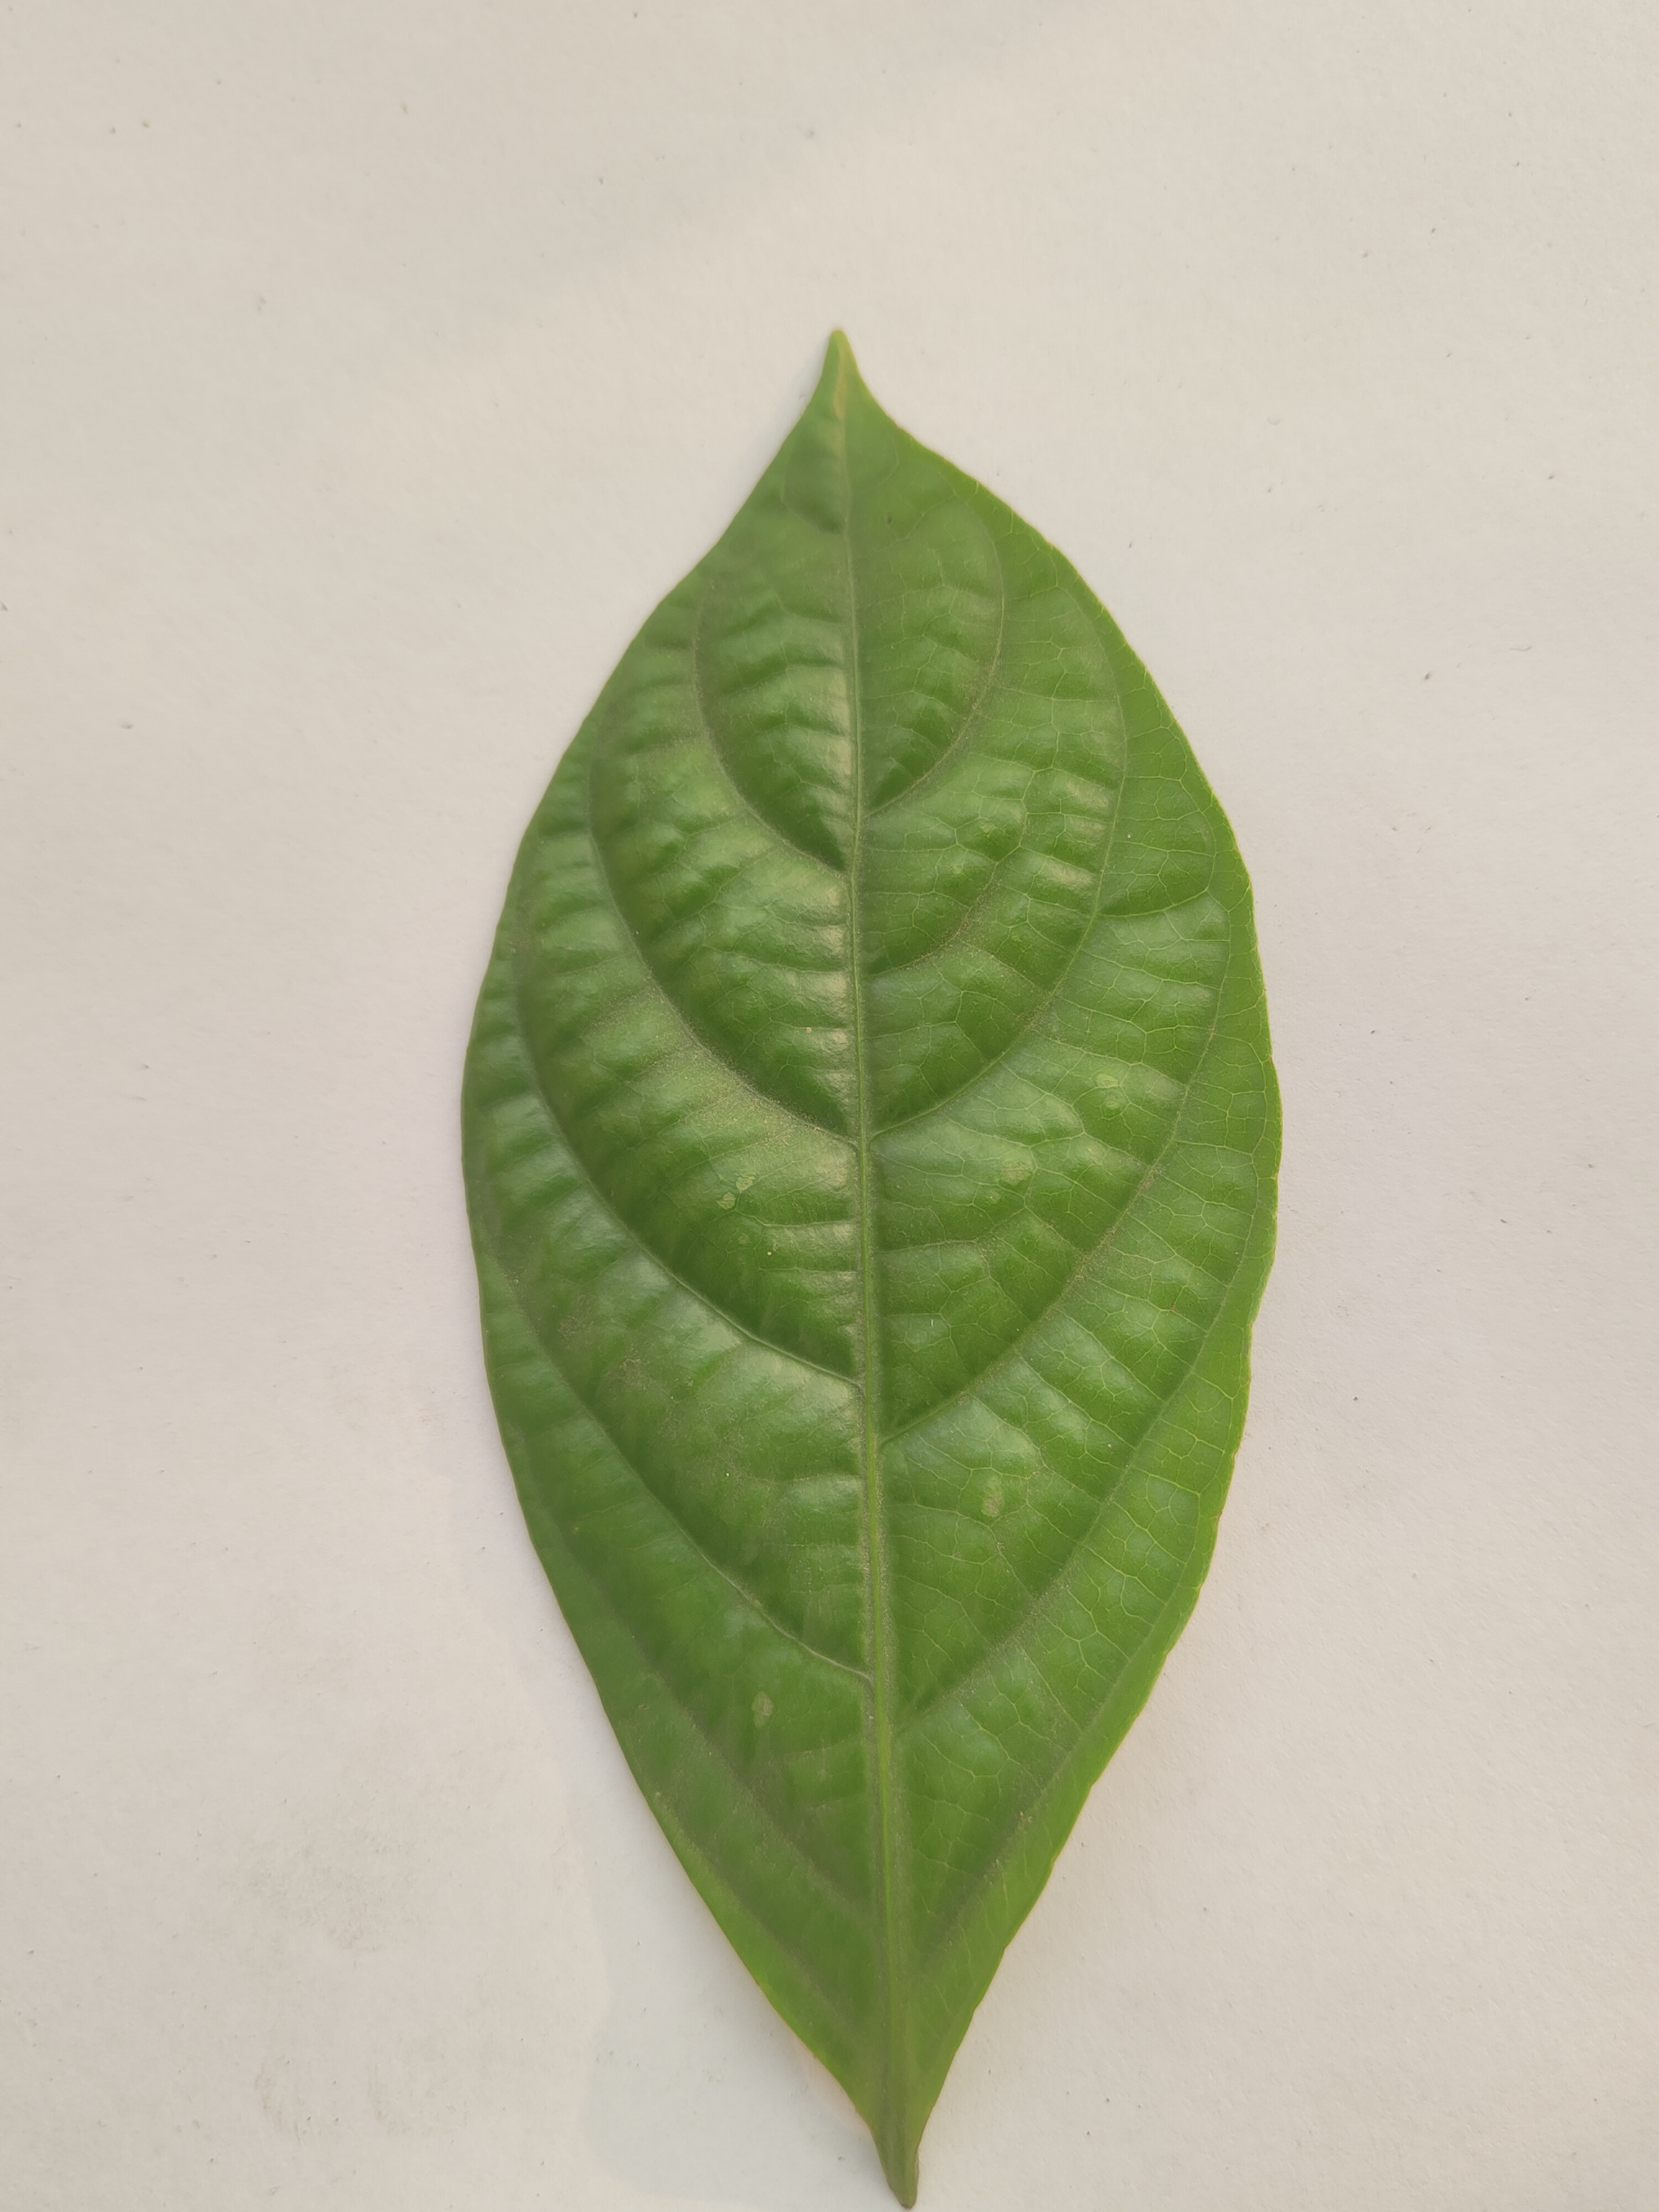
Leaf variety: Lotkon